Michał Cholewa

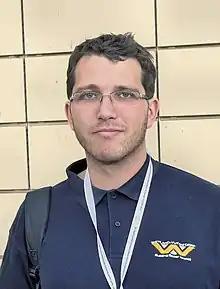
Michał Cholewa in 2015

Michał Cholewa (born 1980) is a Polish fantasy and science fiction writer. His 2014 book "Forta" won the Janusz A. Zajdel Award.